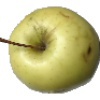
Label: Apple Golden 2